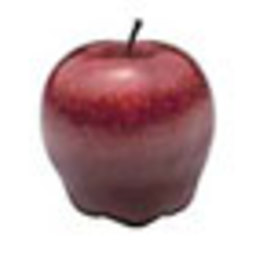
Label: Apple